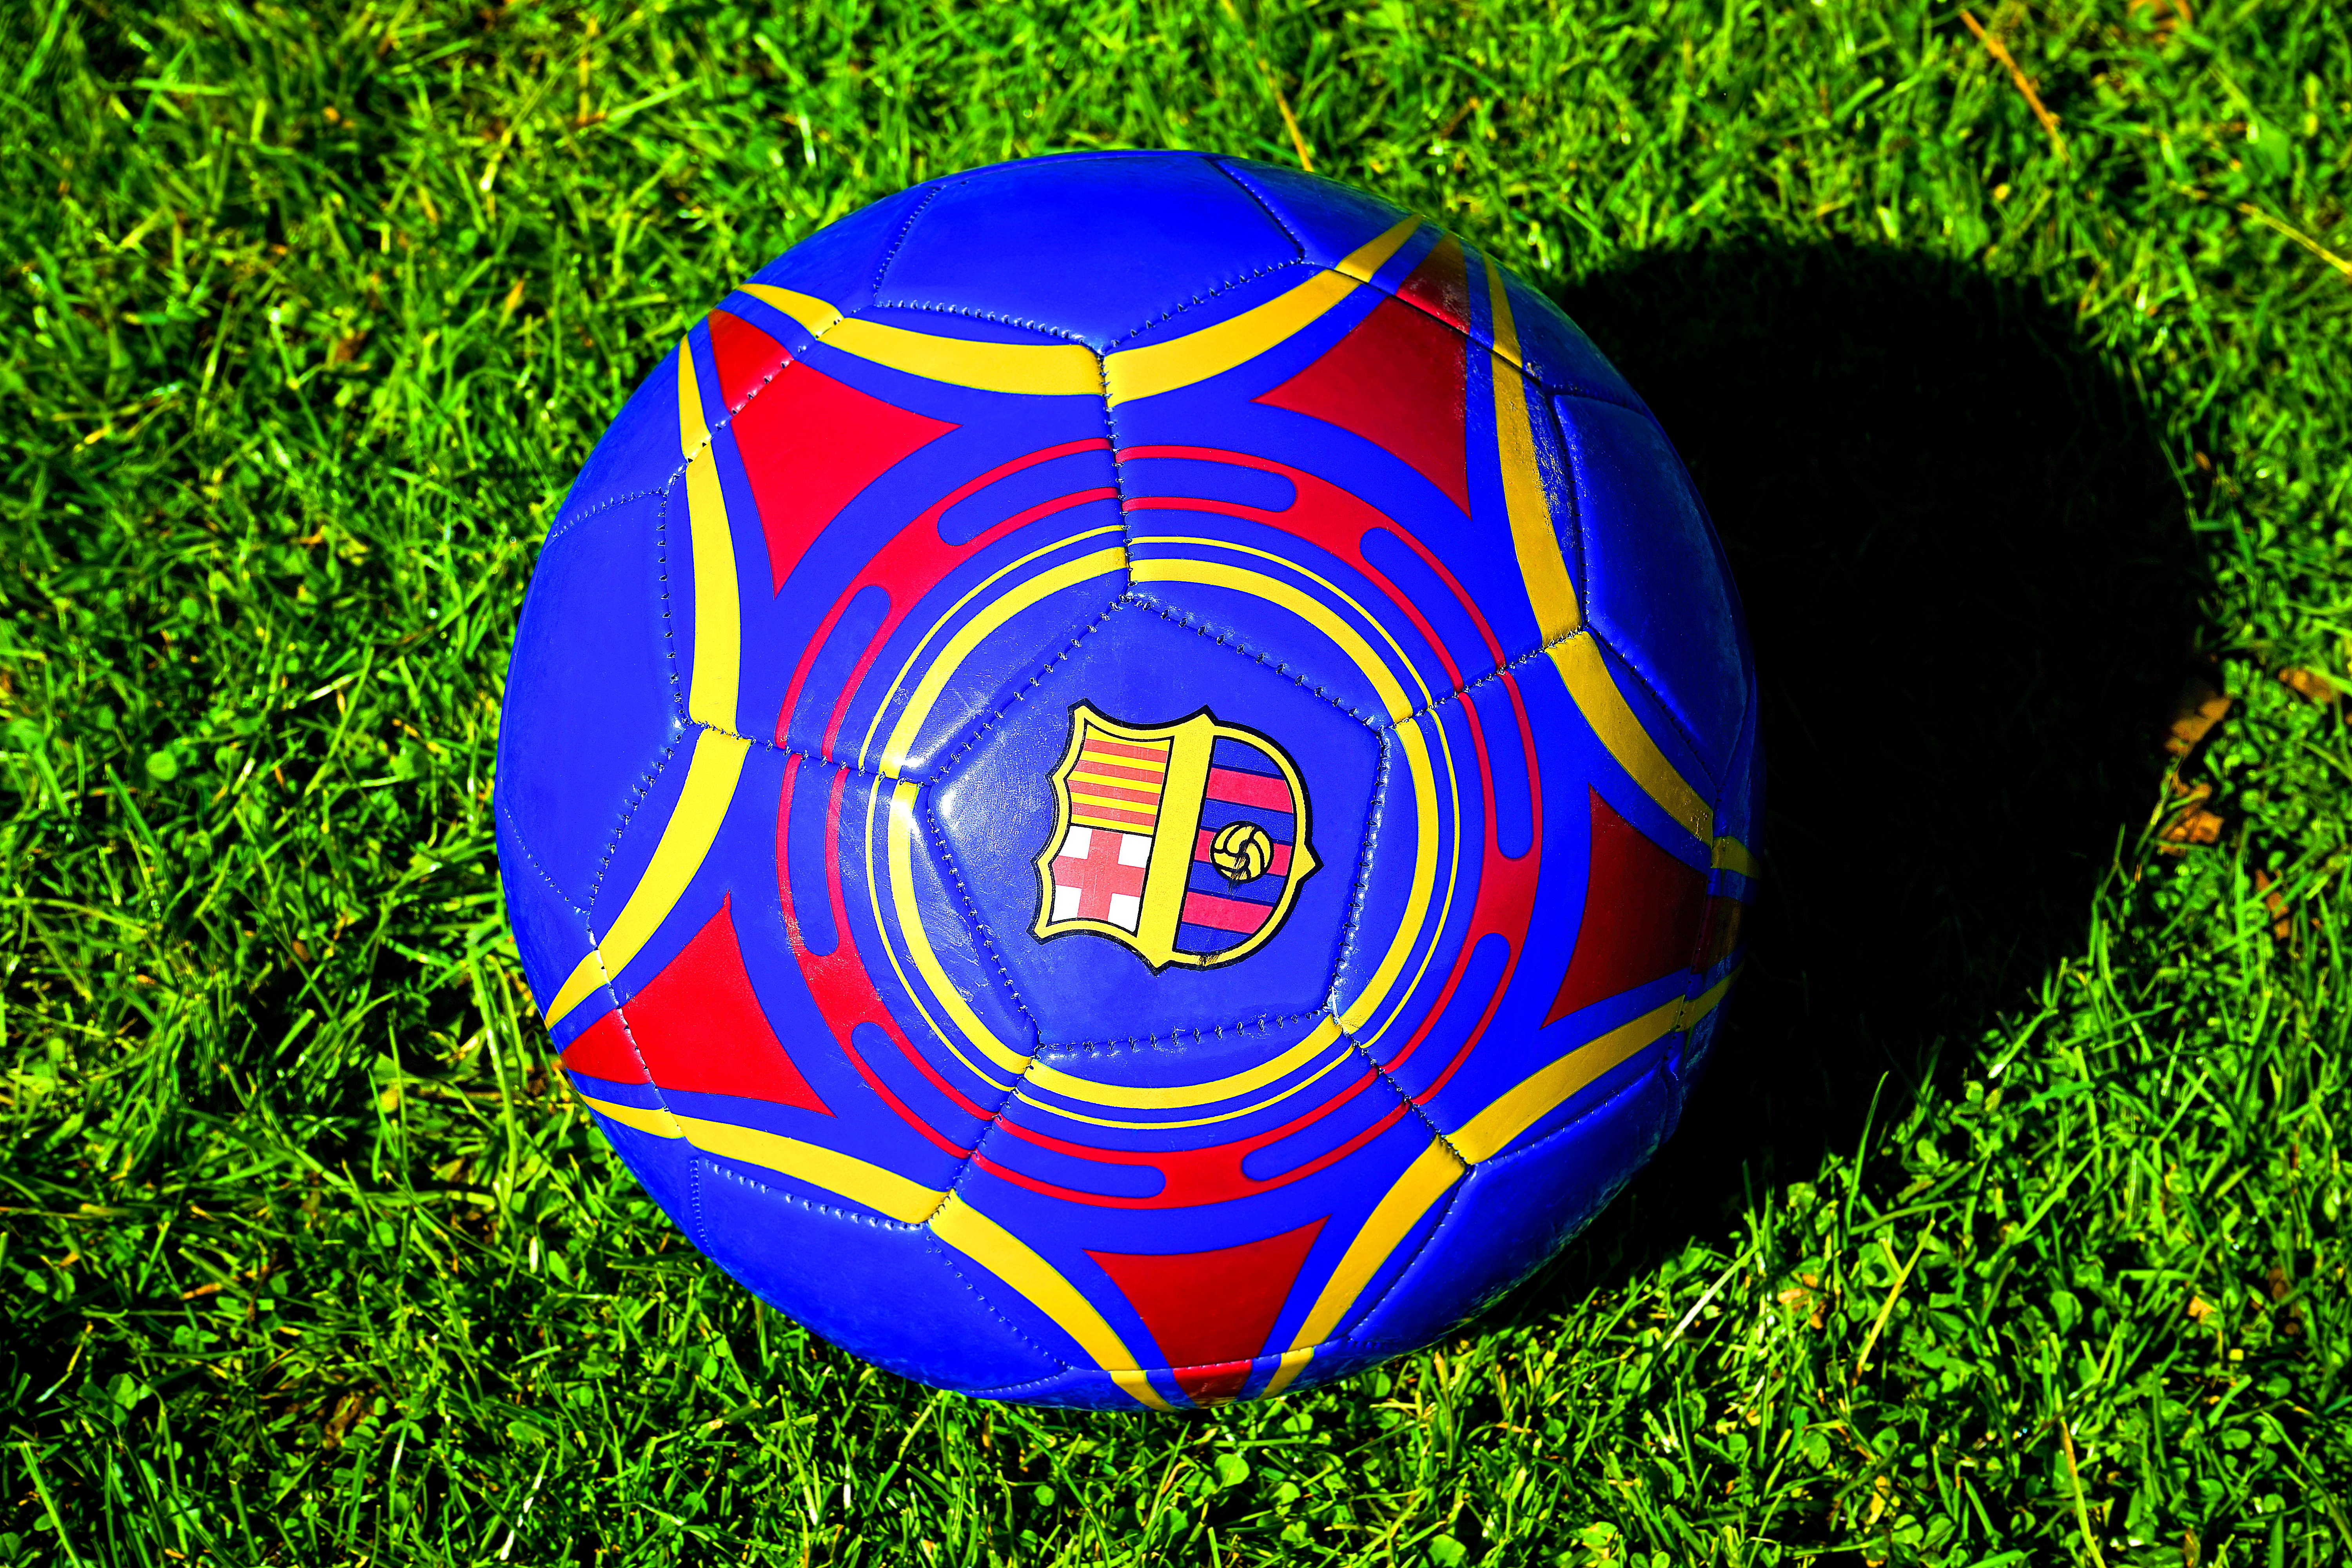
sport, leather, field, wheel, equipment, soccer, blue, football, toy, player, circle, sports equipment, ball, sphere, games, kick, soccerball, football player, soccer ball, computer wallpaper